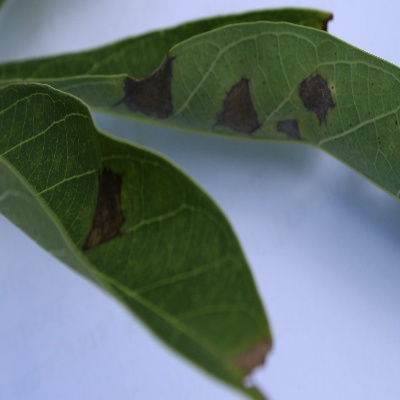
Crop: Cassava
Condition: bacterial blight